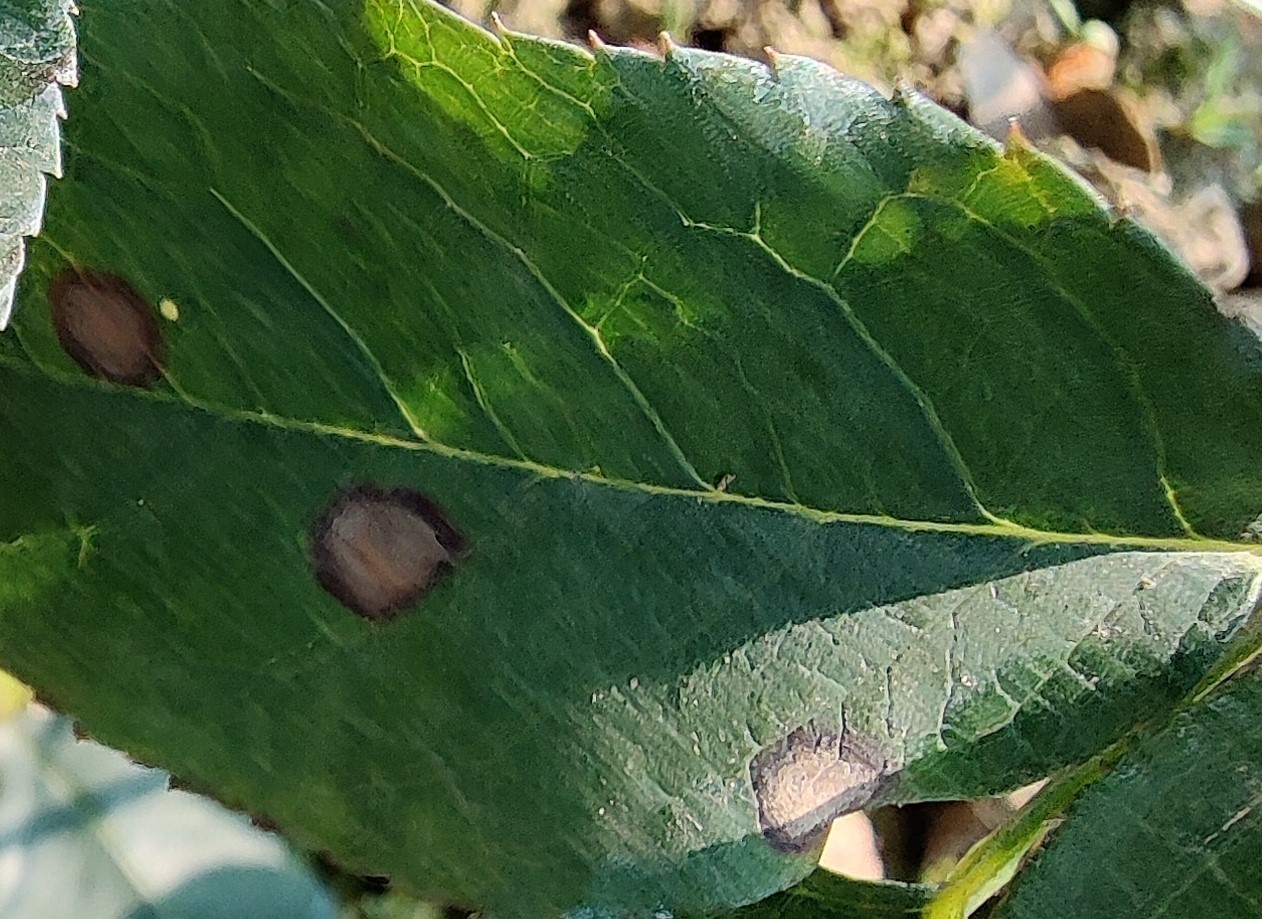
Label: Black Spot